Question: Please indicate a possible affordance area of the baseball bat that can be used for holding.
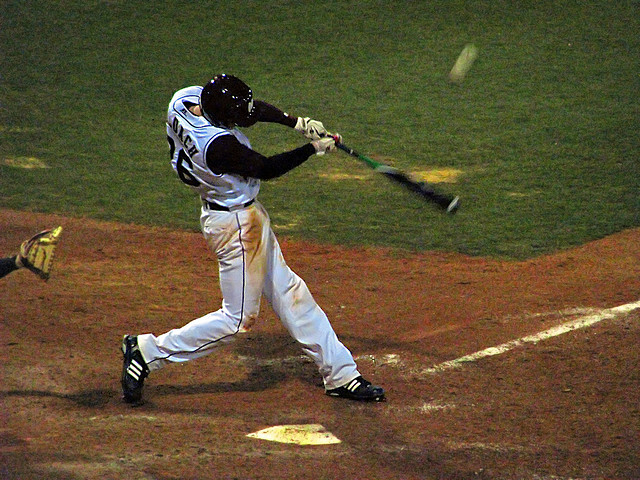
Answer: [288.947, 106.316, 354.211, 162.105]